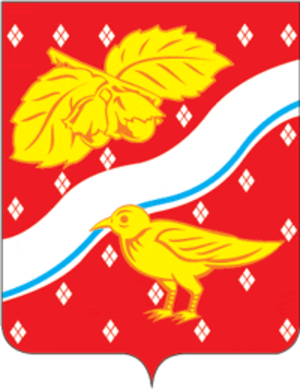
Orekhovo-Zujevo
Orekhovo-Zujevo er en by i den russiske oblast Moskva med 118.822 indbyggere, beliggende omkring 78 km øst for Moskva ved floden Kljazma, omkring 10 km fra de nærmeste byer Drezna og Likino-Duljovo.